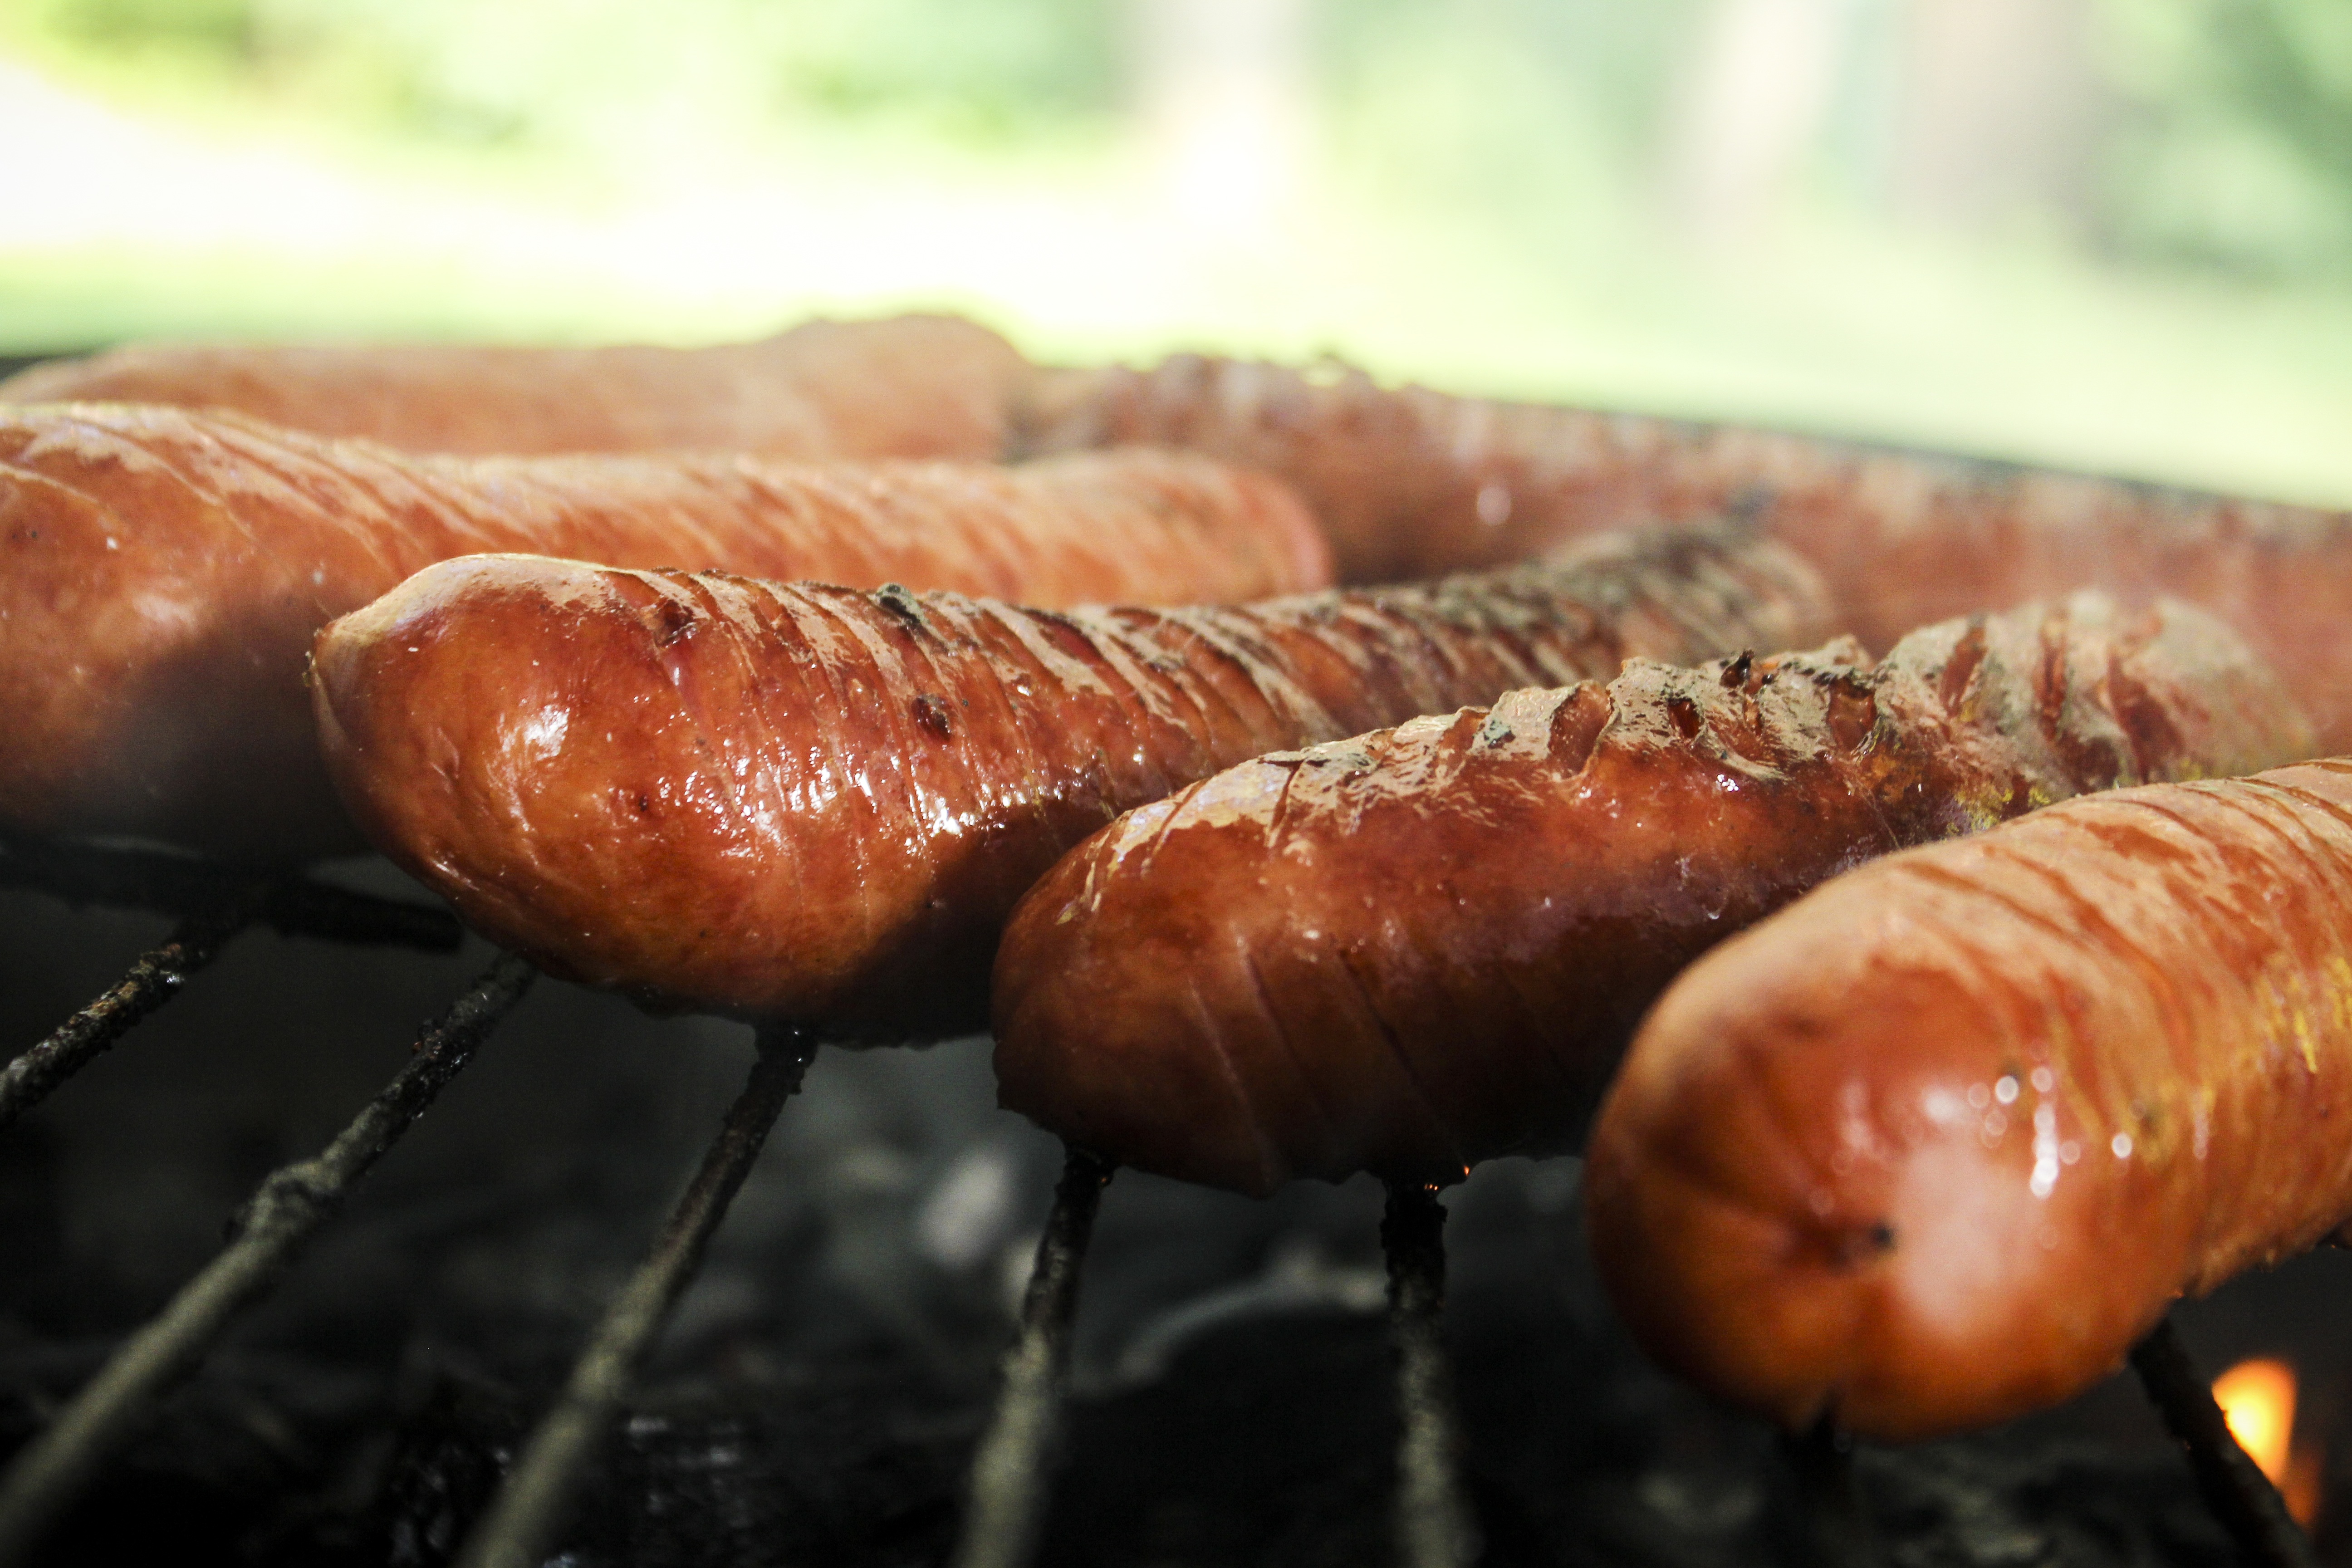
smoke, summer, kindle, dish, food, relax, cooking, fire, eat, meat, cuisine, grate, grill, sausage, bake, eating, holidays, hot, chill, roasting, coal, bratwurst, grilling, barbecue at the, parched, kielbasa, nice time, kindle grille, to broil